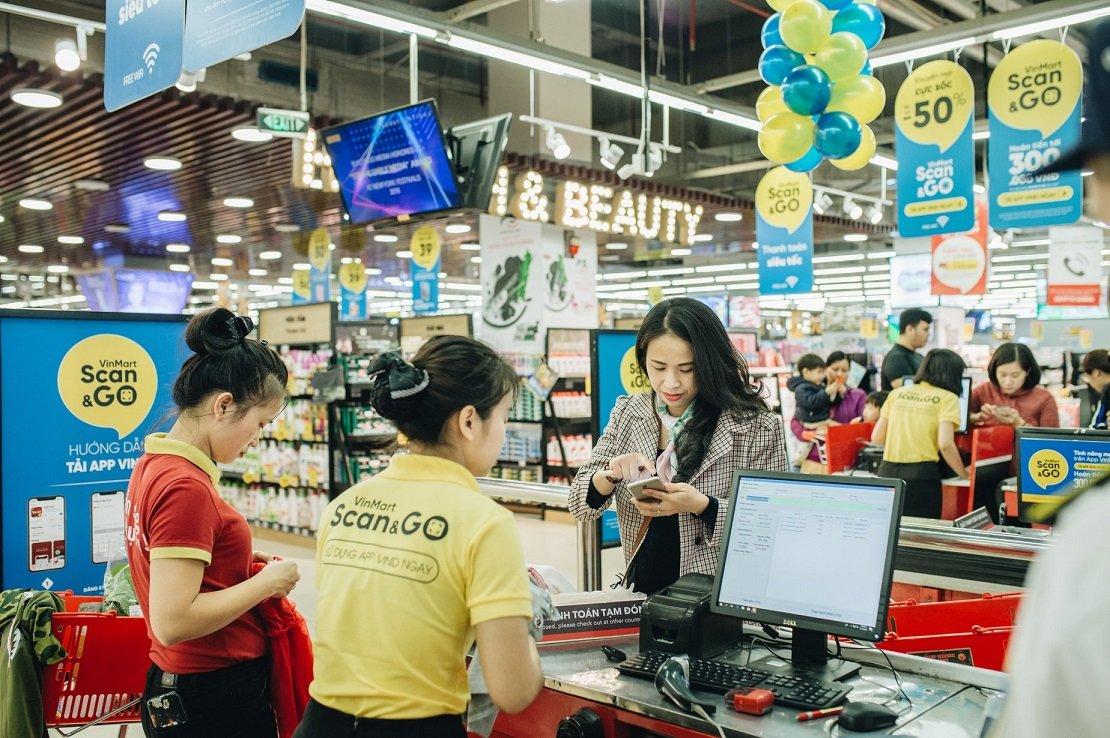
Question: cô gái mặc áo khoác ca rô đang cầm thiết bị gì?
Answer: cô gái mặc áo khoác ca rô đang cầm điện thoại thông minh